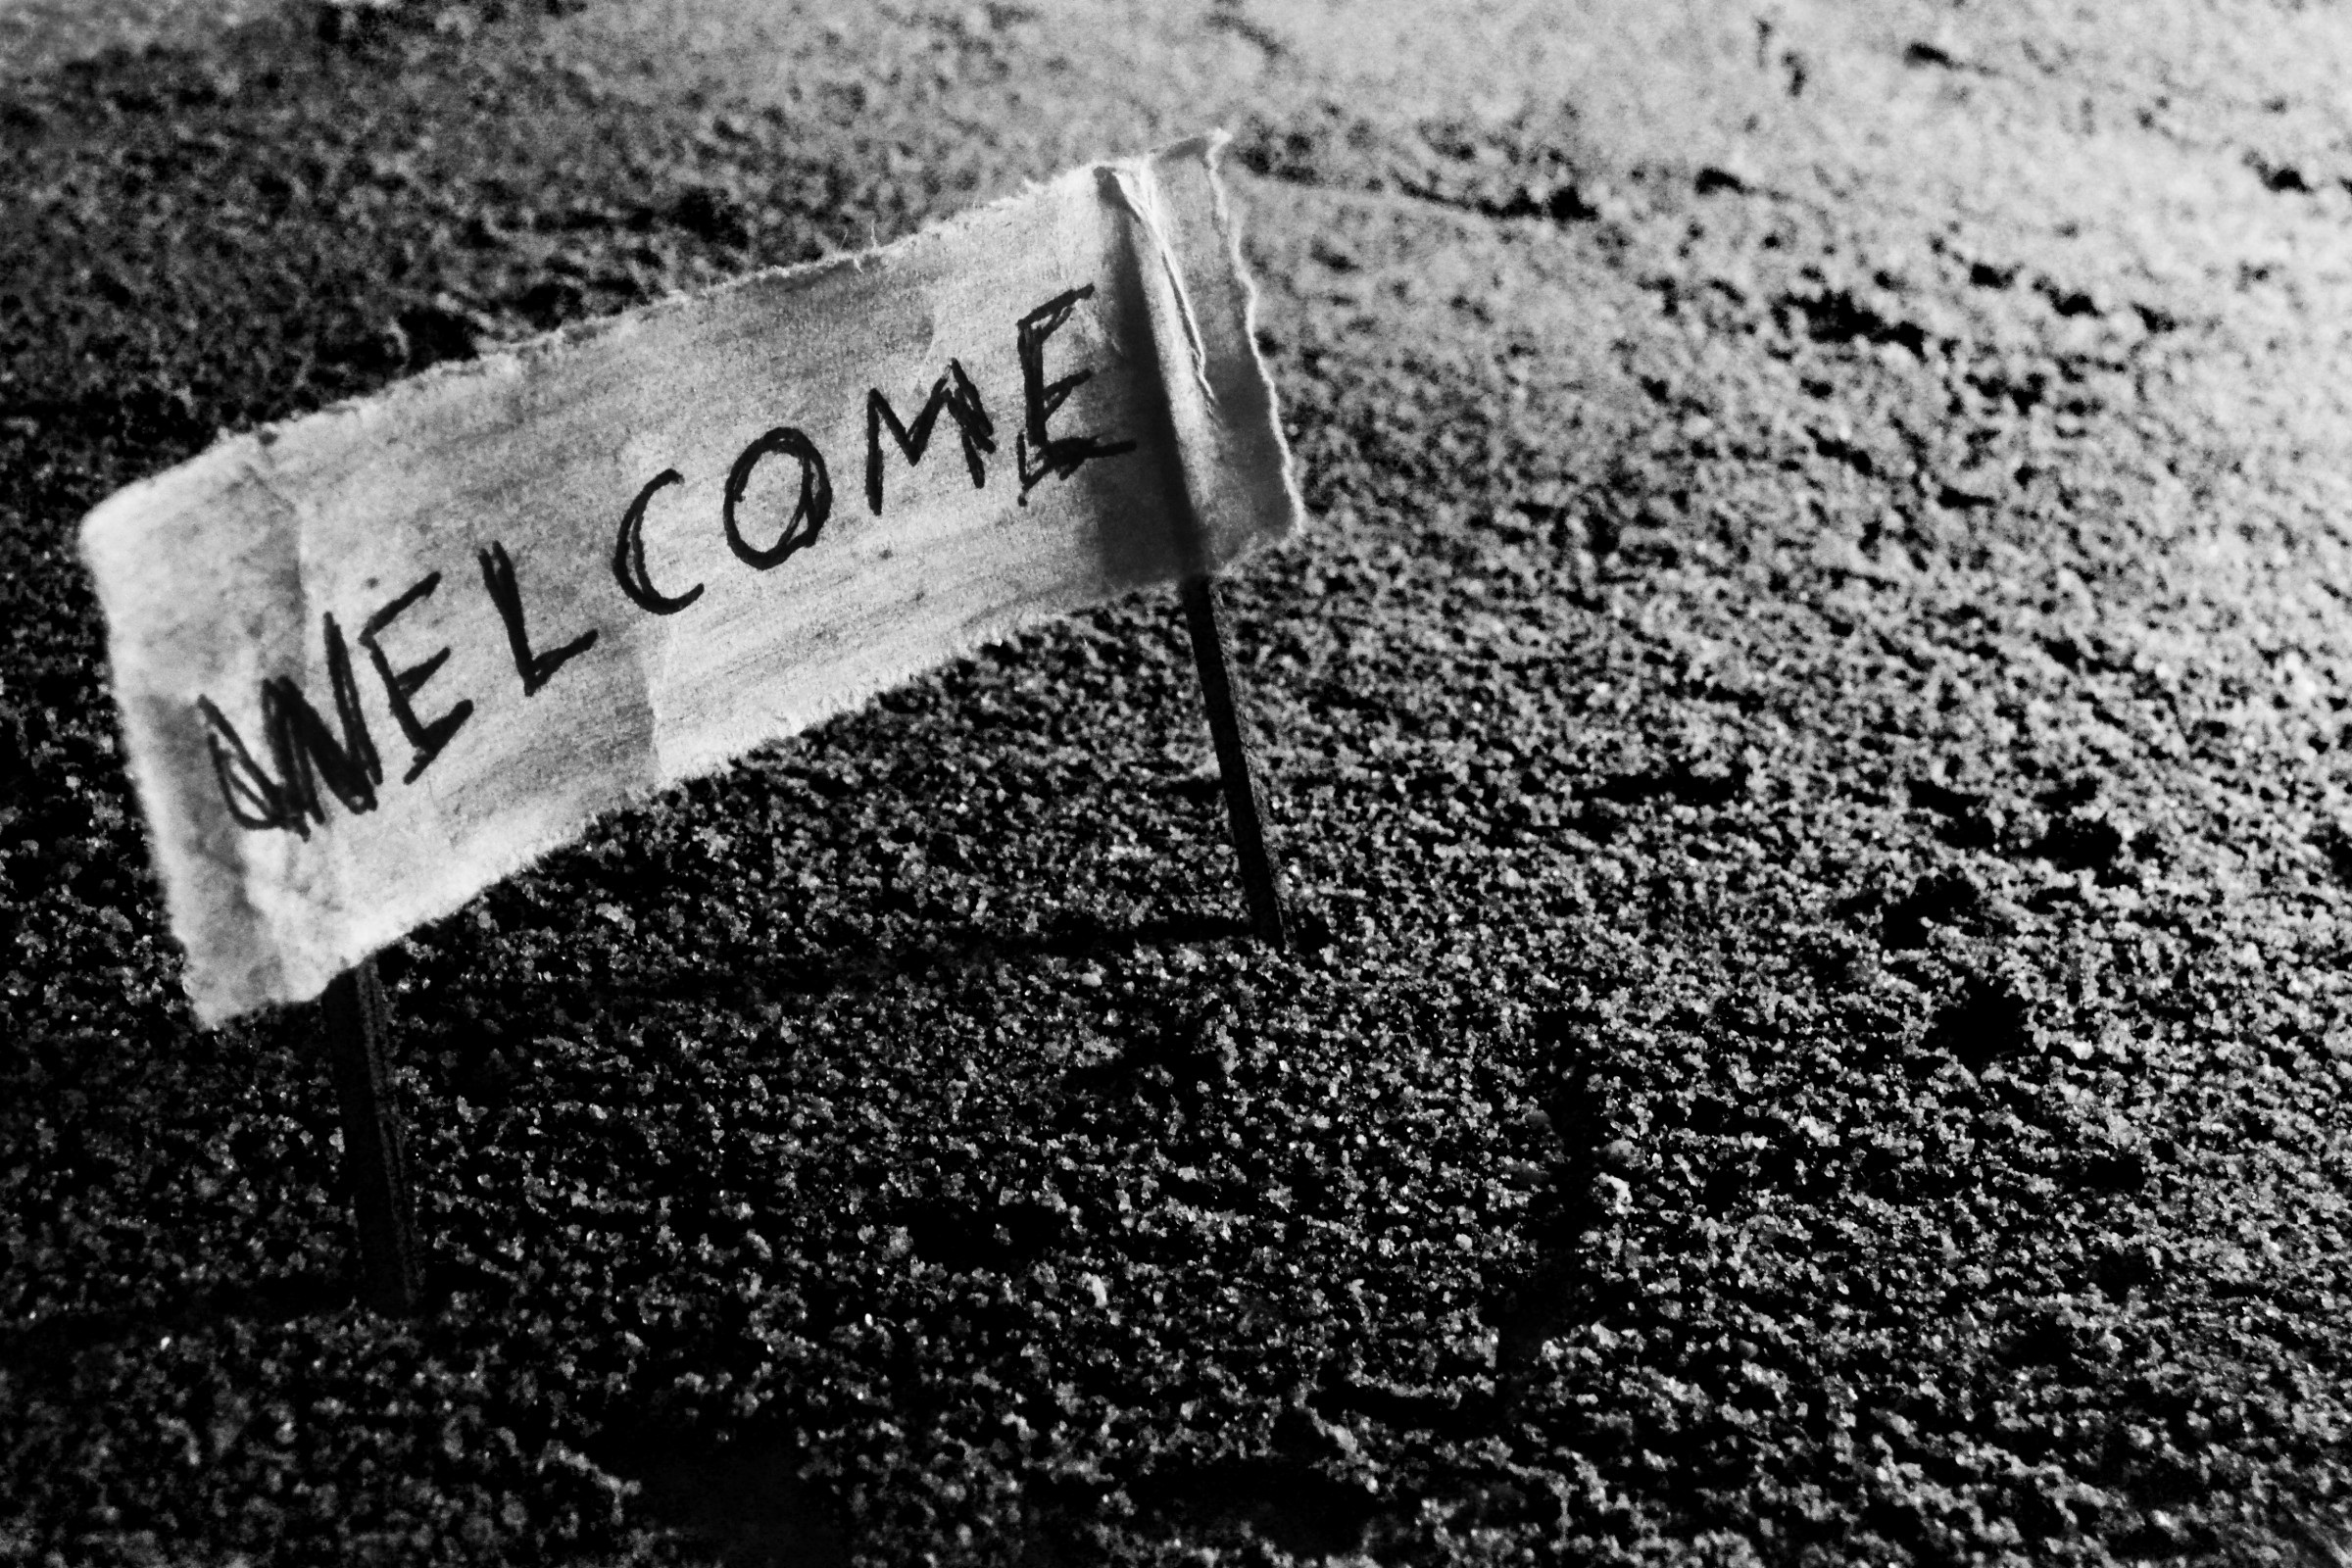
black and white, white, photography, plank, number, old, asphalt, sign, mystery, soil, darkness, black, monochrome, font, mysterious, welcome, classic, secret, nobody, road surface, monochrome photography